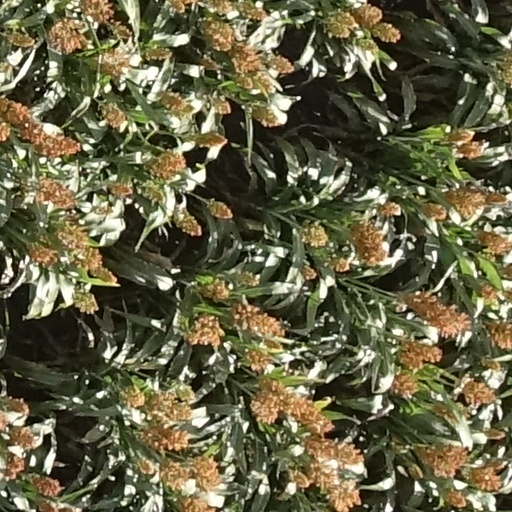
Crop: sorghum